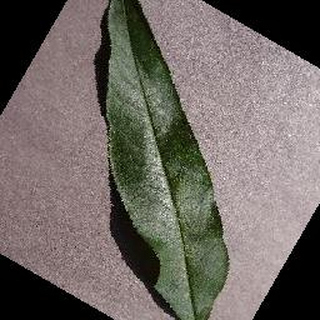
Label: healthy_peach